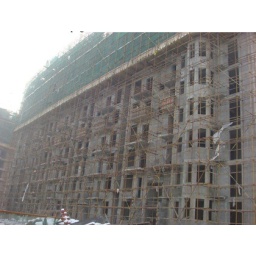
Building #2: Wall rebar installation of Unit 1-17 on 11th floor in progress, wall form work of Unit 18-33 on 10th floor in progress